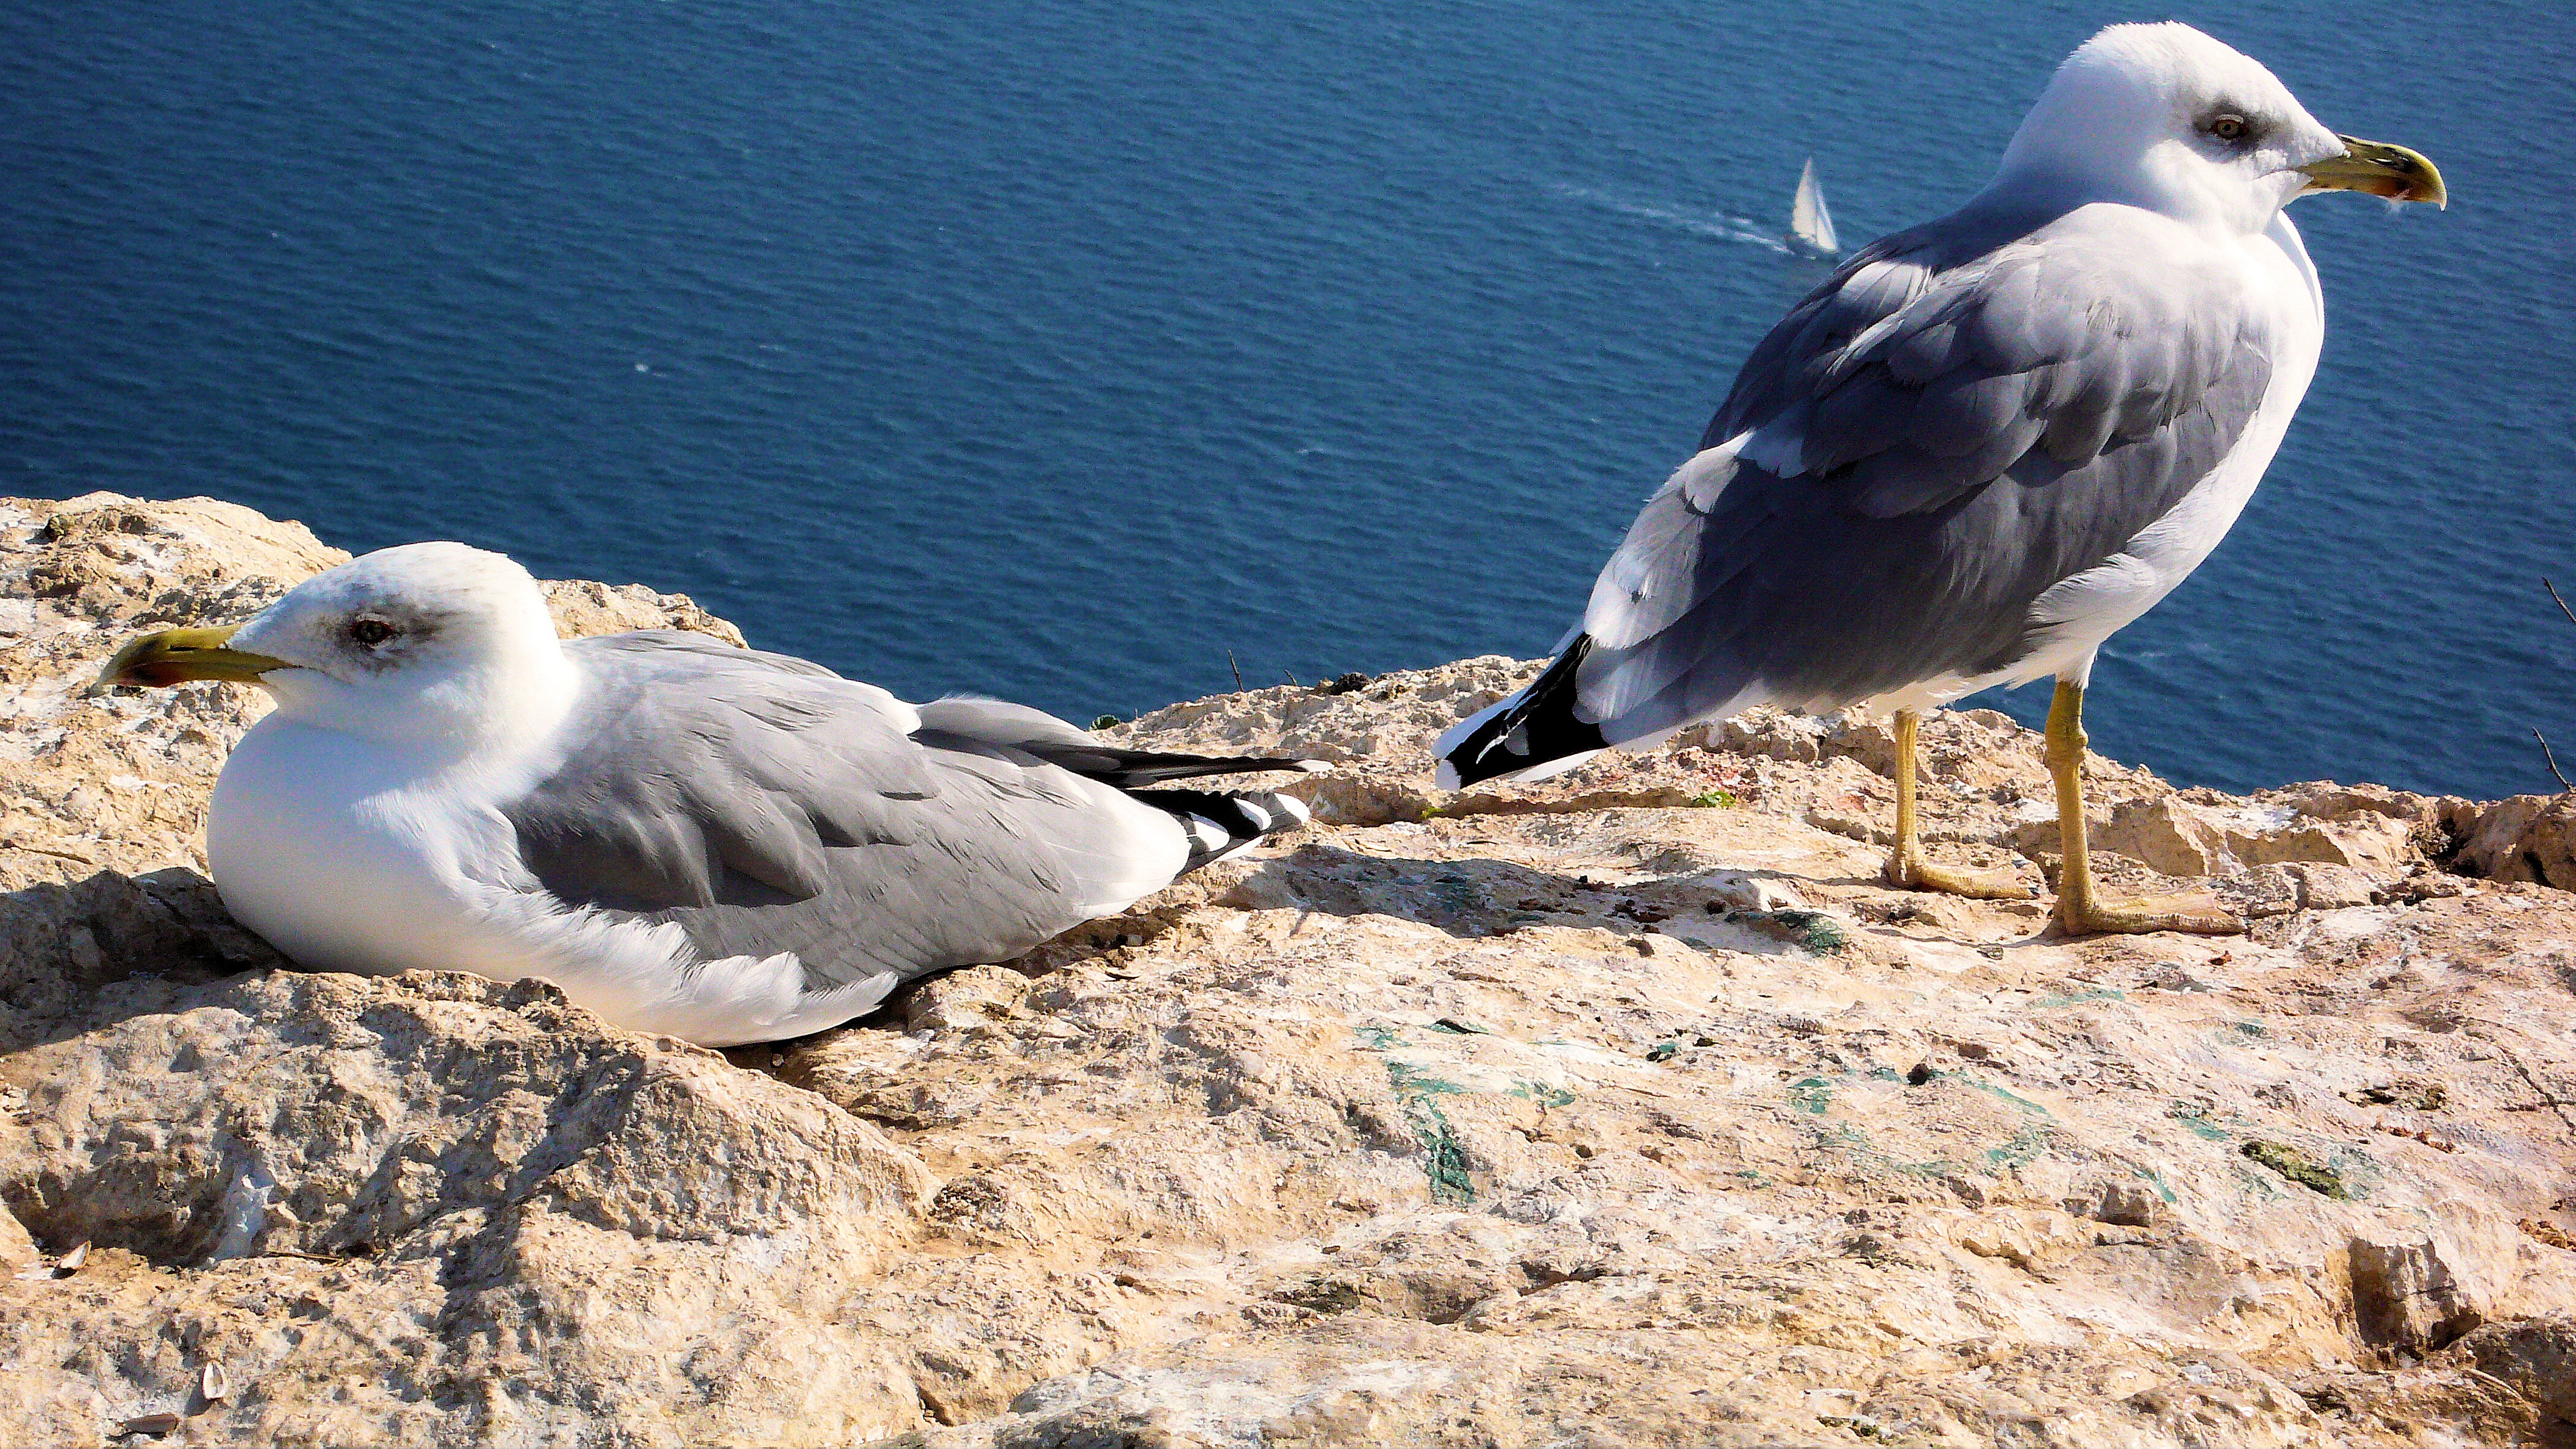
water, bird, sky, seabird, gull, beak, feather, fauna, cool image, spain, cool photo, calpe, charadriiformes, european herring gull, great black backed gull, m venfelsen